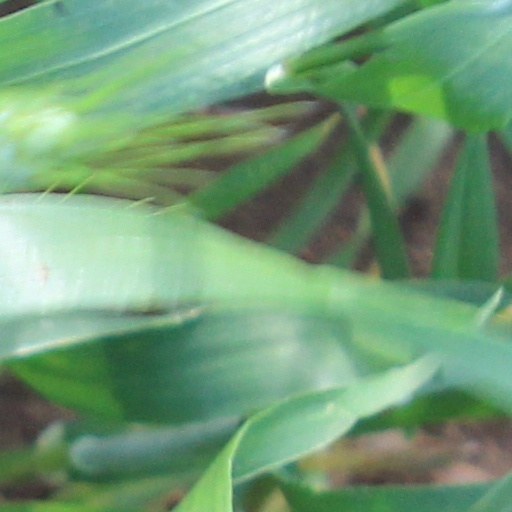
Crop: wheat